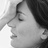
Emotion: sad